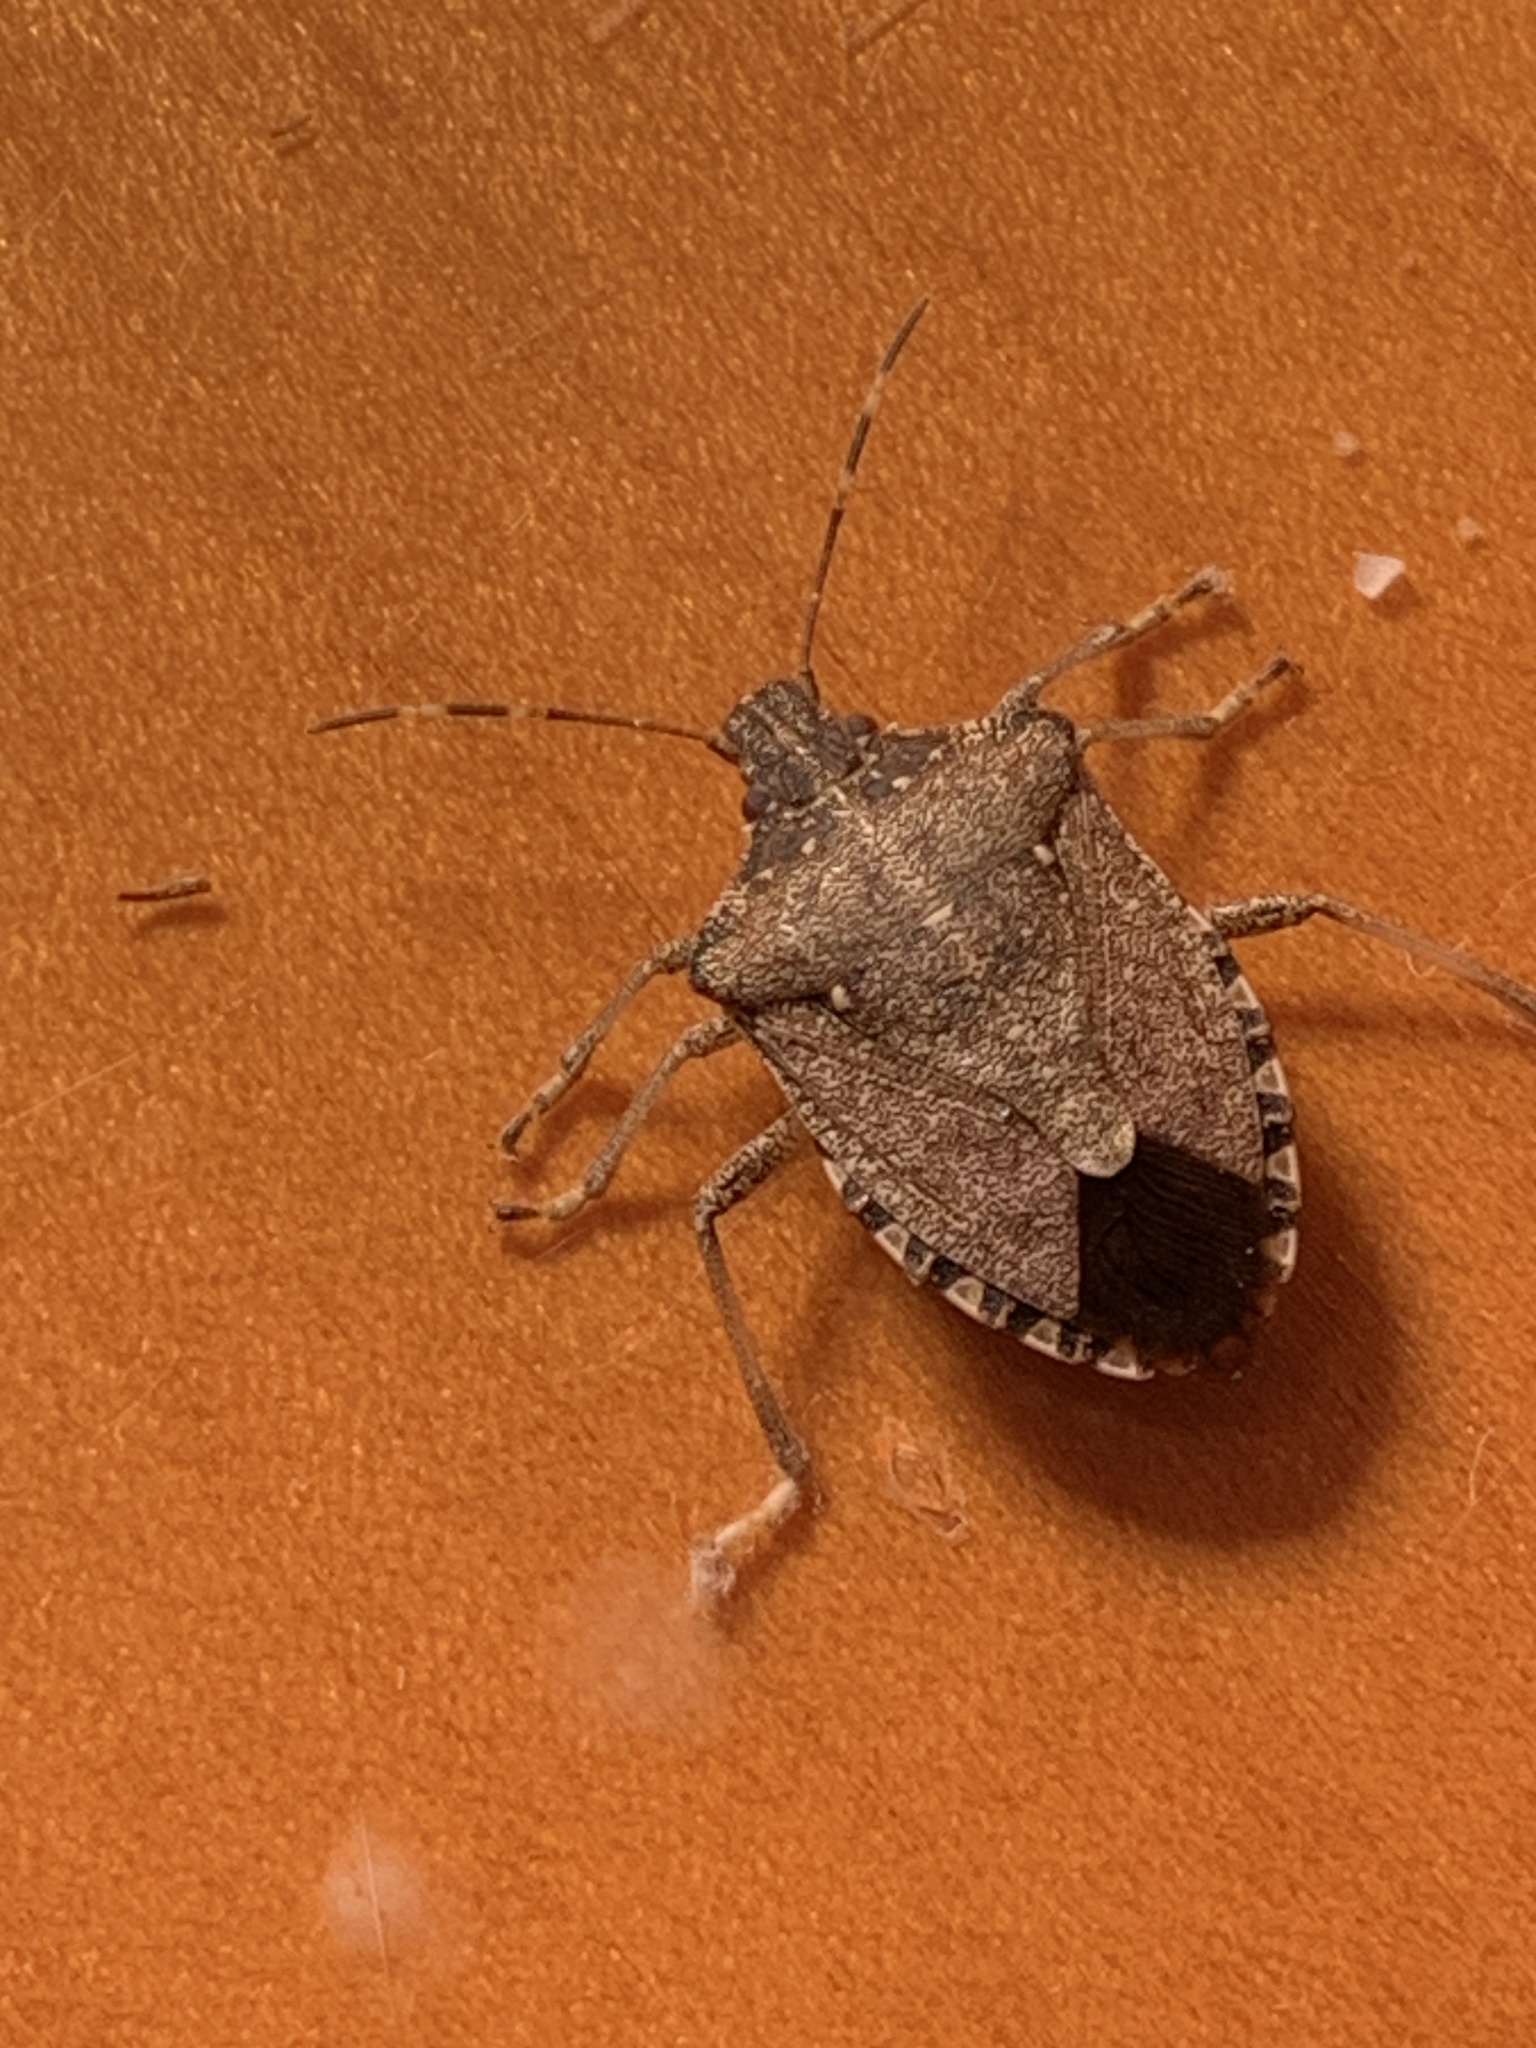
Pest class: stink_bug